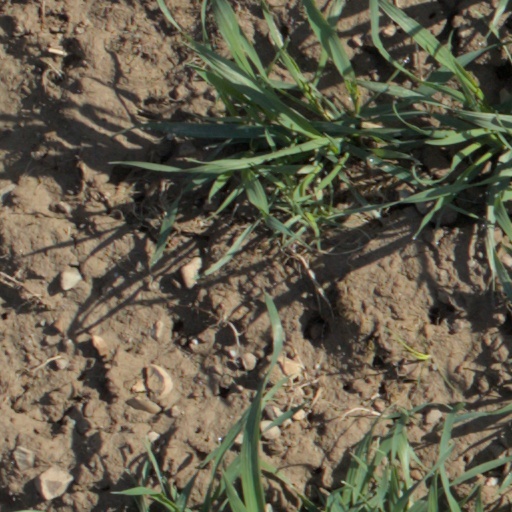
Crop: wheat